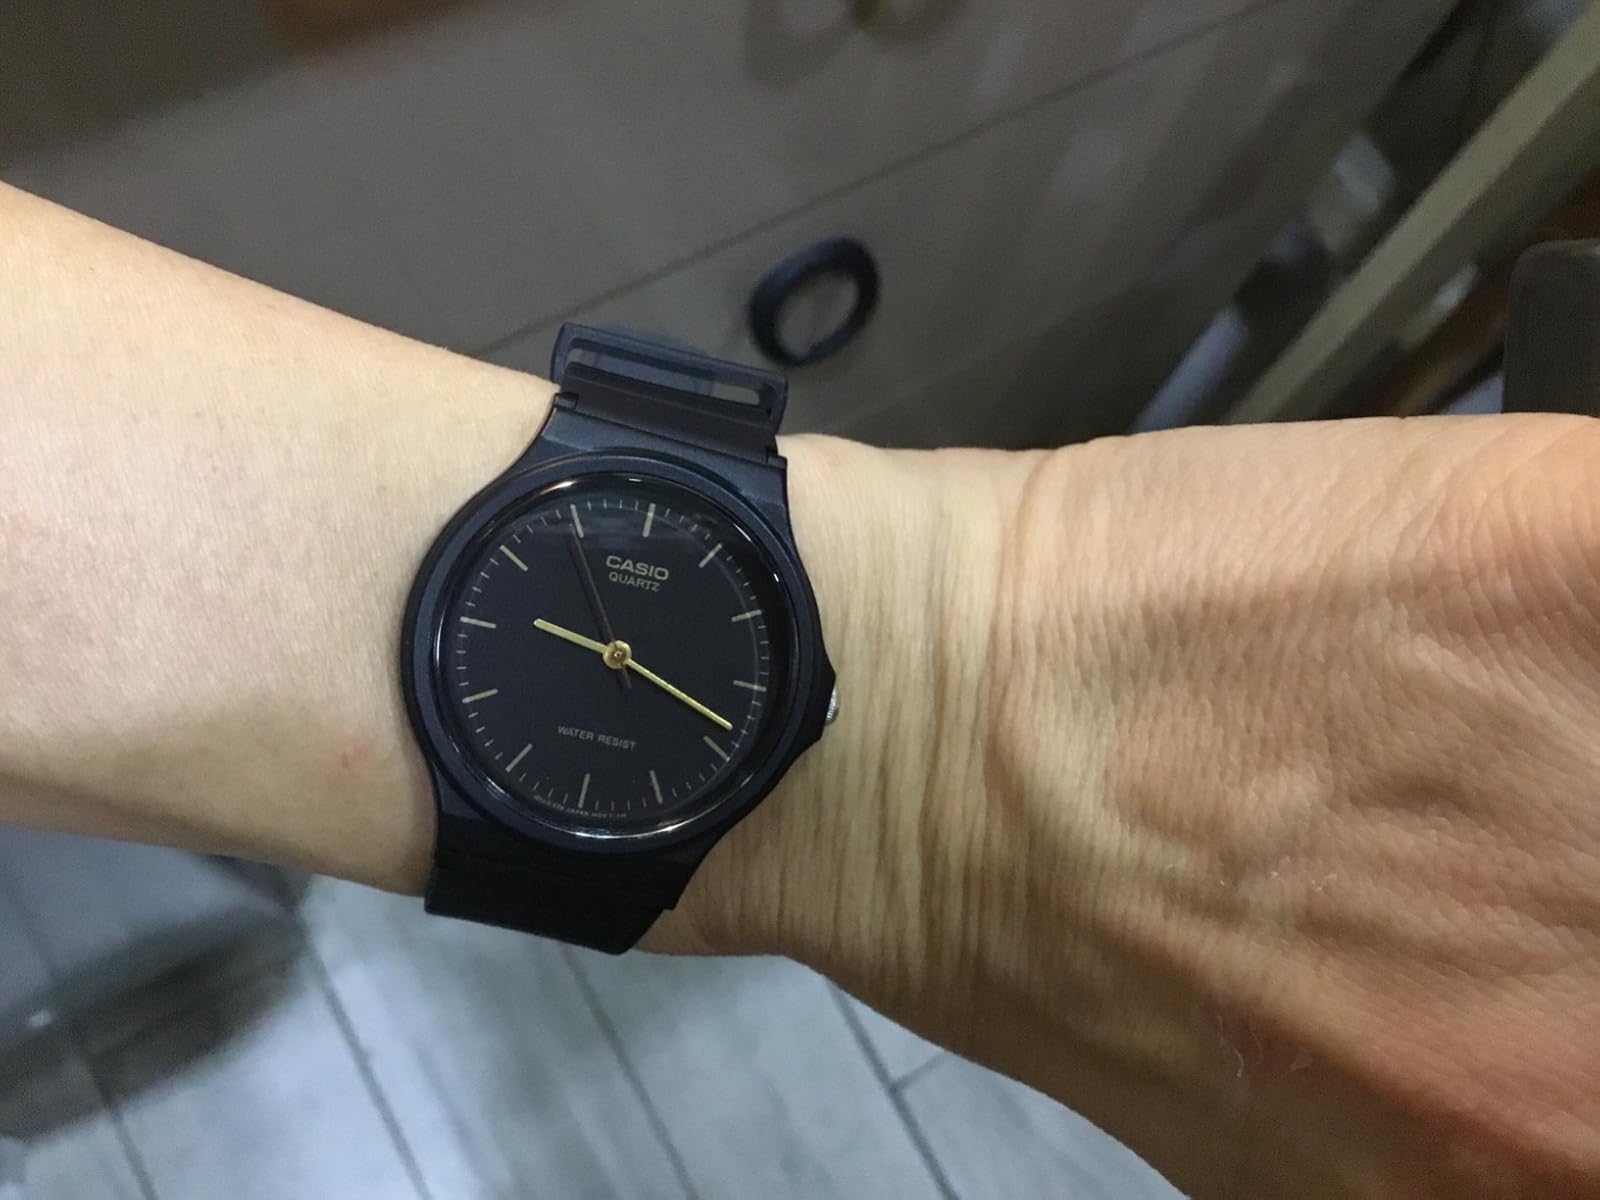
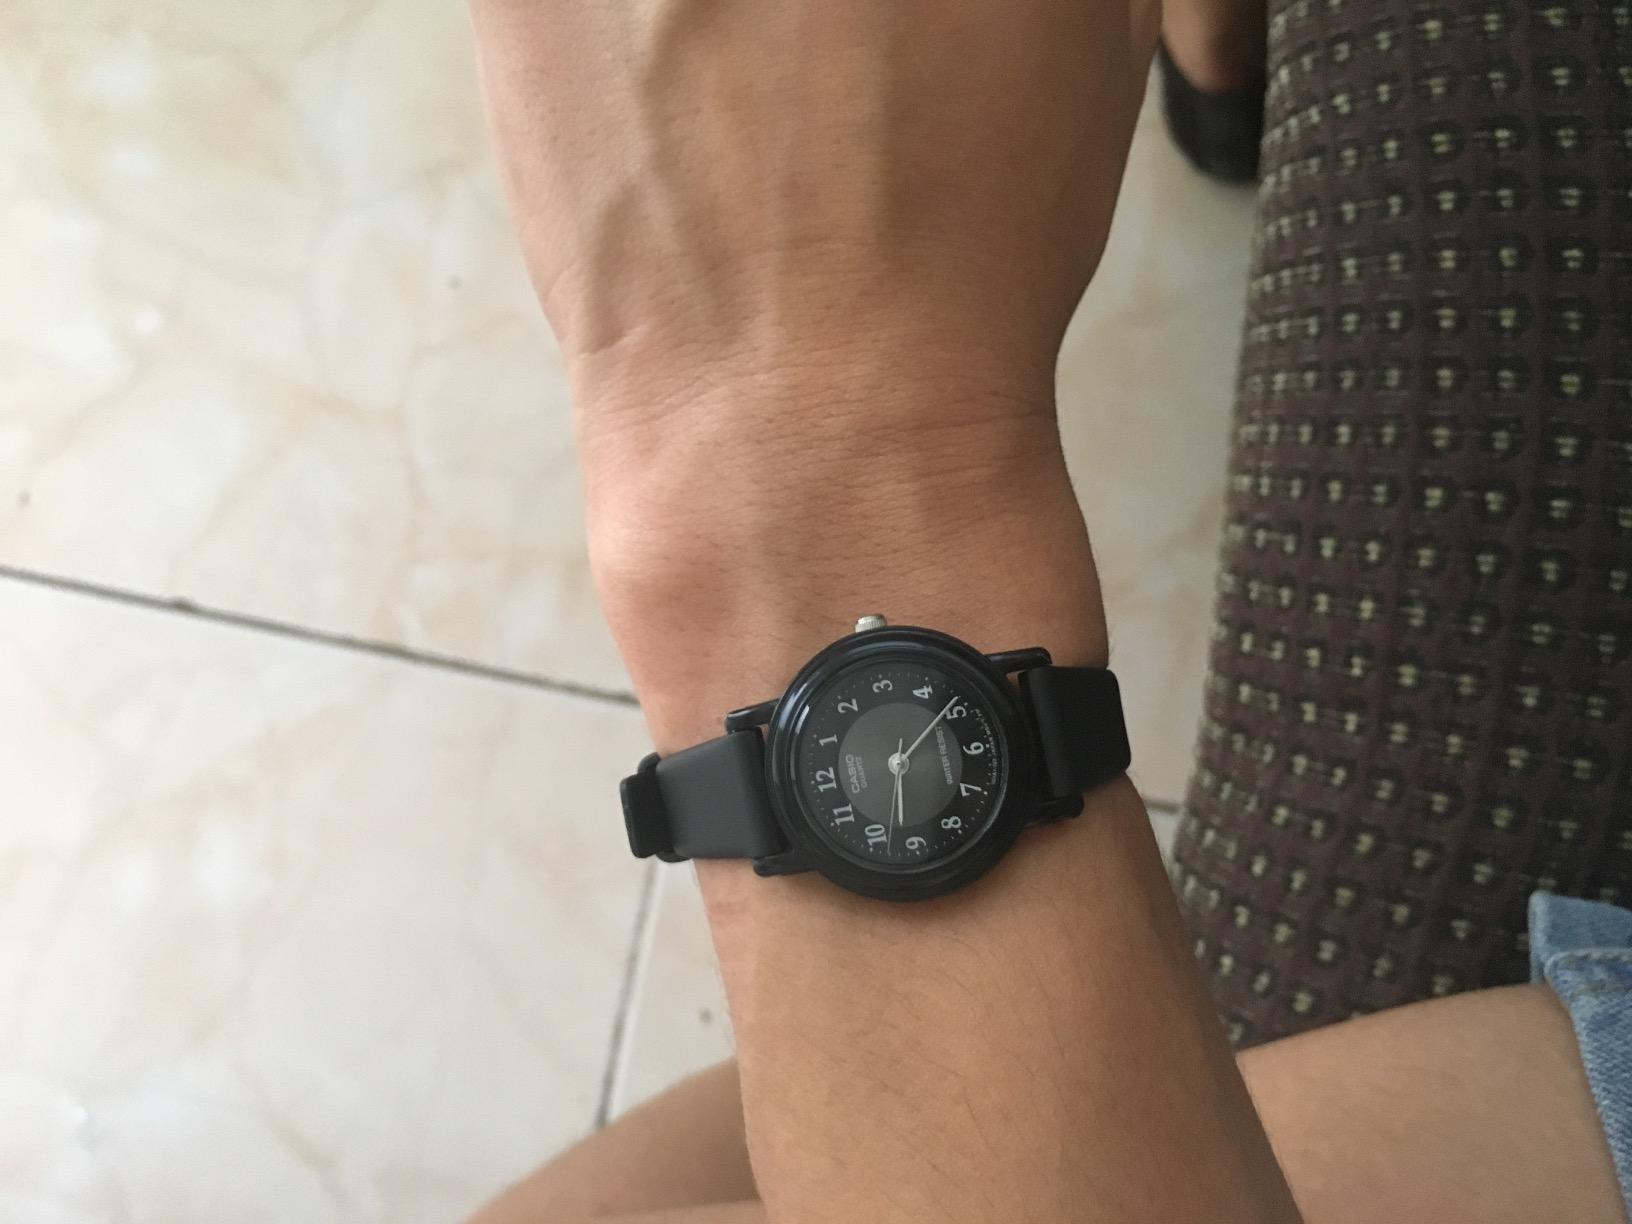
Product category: accessories_watch
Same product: no